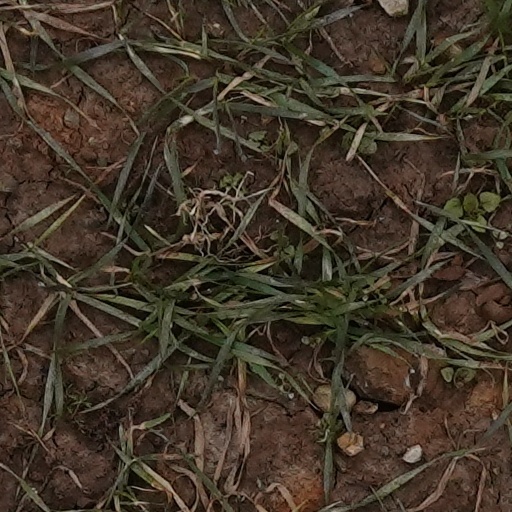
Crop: wheat